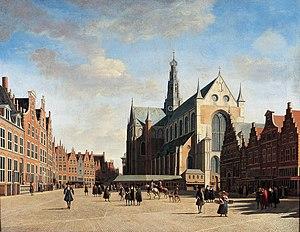
1696 est une année bissextile commençant un dimanche.
Cornelis Janszoon Helmbreecker ou Helmbreker, né en 1590 et mort le 29 mai 1654était un organiste et compositeur néerlandais.